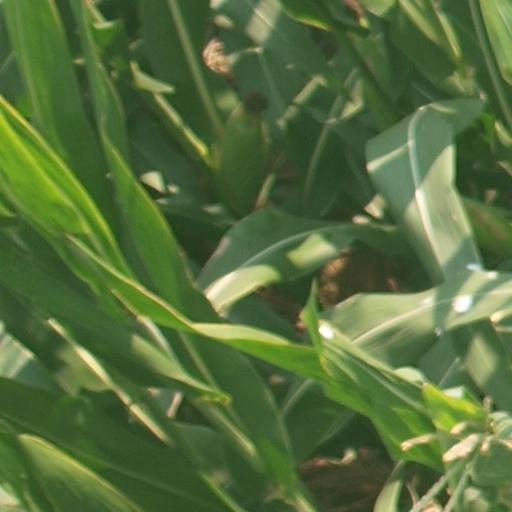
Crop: maize; corn